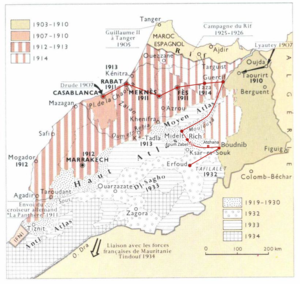
Parcours d'Albert Chemin entre Casablanca et Erfoud (1931), dessiné sur une carte représentant la Campagne de pacification du Maroc.
Albert Chemin, né le 21 novembre 1903 à Toulouse et mort le 15 septembre 1986 à l’hôpital militaire Larrey de Toulouse, est un pionnier de la médecine aéronautique. Médecin-colonel de l’Armée de l’air, il est notamment décoré de la croix de guerre des Théâtres d'opérations extérieurs pendant la campagne de pacification du Maroc, où il organise les premières évacuations sanitaires aériennes. Il a été directeur du Centre d'examen médical du personnel navigant de Bordeaux de 1946 à 1961.